Michael J. Fox

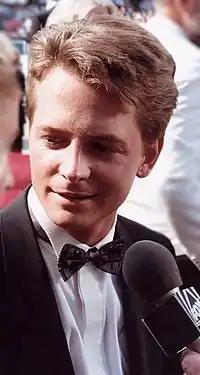
Fox at the 40th Primetime Emmy Awards in August 1988

Fox's first feature film roles were "Midnight Madness" (1980) and "Class of 1984" (1982), credited in both as Michael Fox. Shortly afterward, he began playing "Young Republican" Alex P. Keaton in the show "Family Ties", which aired on NBC for seven seasons from 1982 to 1989. In an interview with Jimmy Fallon in April 2014, Fox stated he negotiated the role at a payphone at Pioneer Chicken. He received the role only after Matthew Broderick was unavailable. "Family Ties" had been sold to the television network using the pitch "Hip parents, square kids", with the parents originally intended to be the main characters. However, the positive reaction to Fox's performance led to his character becoming the focus of the show following the fourth episode.